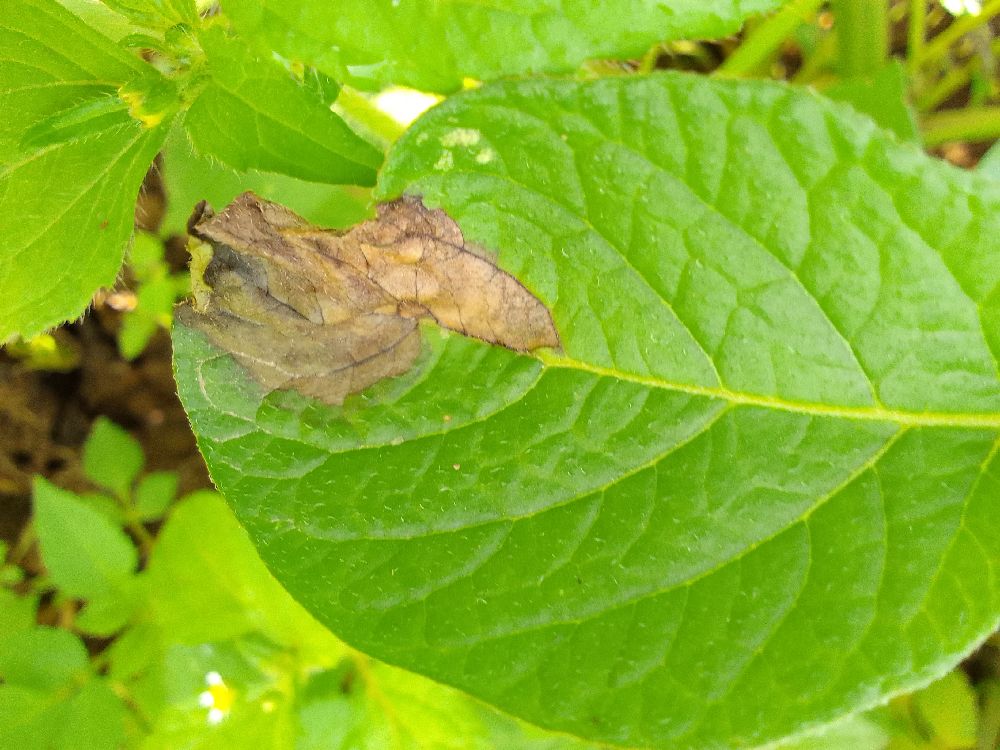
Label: Late blight